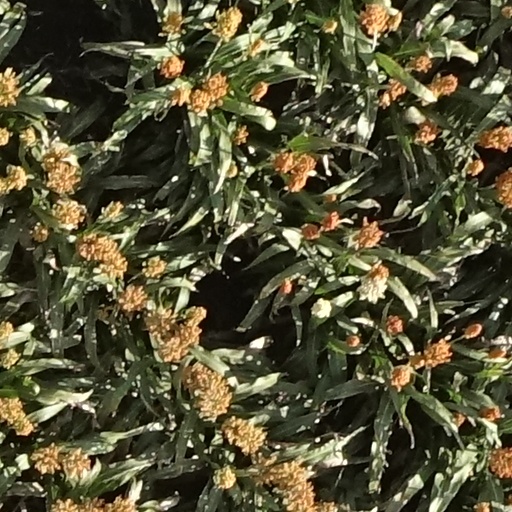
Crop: sorghum